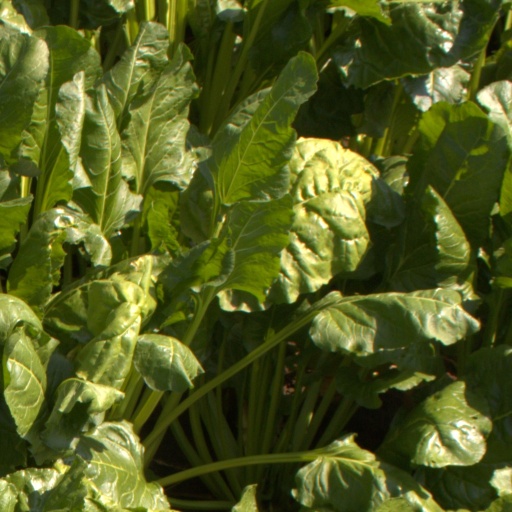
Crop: sugar beet